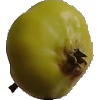
Label: Apple Red Yellow 2